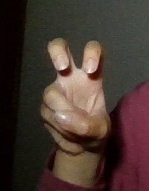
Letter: toot